Darwin (lunar crater)

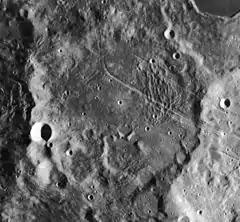
Lunar Orbiter 4 image

Darwin is a lunar impact crater of the type categorised as a walled plain. It lies in the southeastern part of the Moon, and is sufficiently close to the limb to appear significantly foreshortened when viewed from the Earth. Attached to its southern rim is Lamarck. To the northeast is the dark-floored crater Crüger.